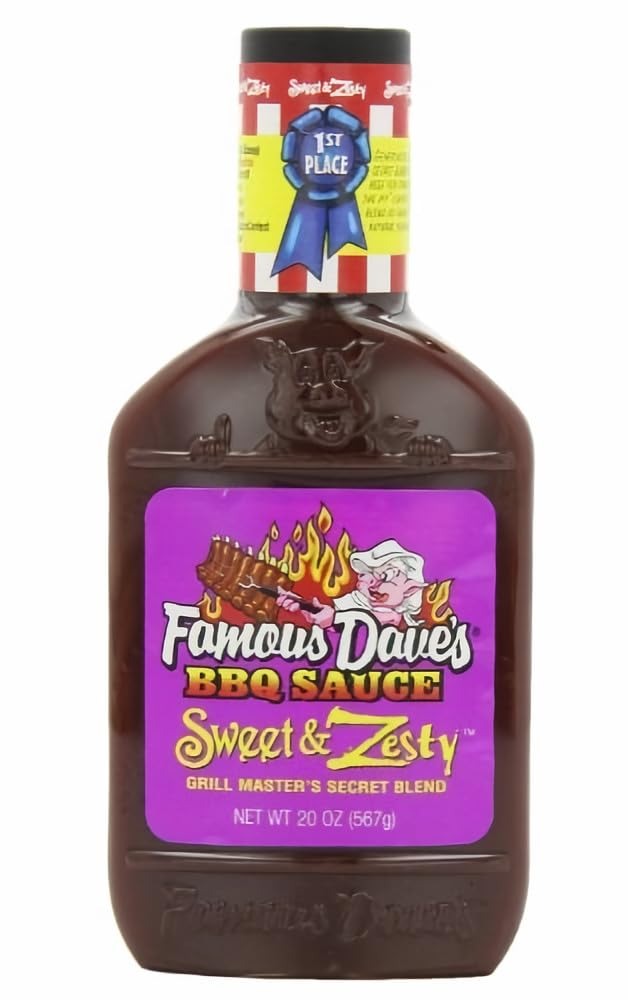
Item Name: Famous Dave's BBQ Sauce, 12.48 lb
Bullet Point 1: Award Winning Barbecue Sauce
Bullet Point 2: The Sauce Is The Boss
Bullet Point 3: Fat Free Sweet and Tangy
Value: 12.48
Unit: lb

Price: 3.18